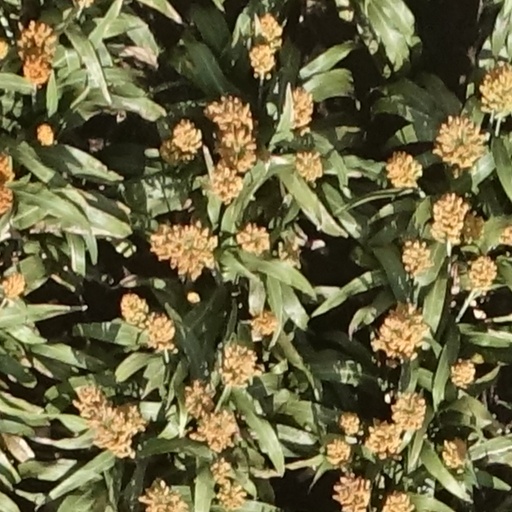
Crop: sorghum